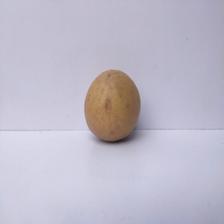
Size: Large